FTP-75

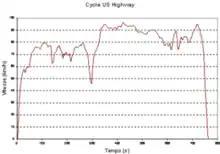
EPA HWFET driving cycle

It uses a warmed-up engine and makes no stops, averaging 48 mph (77 km/h) with a top speed of 60 mph (97 km/h) over a distance.